Question: How is the tennis court?
Tambaya: Yaya filin  wasan tanis ɗin?
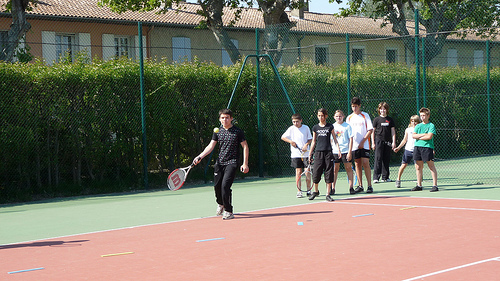
Answer: Clean, red and green.
Amsa: A bayyane, ja da kore.